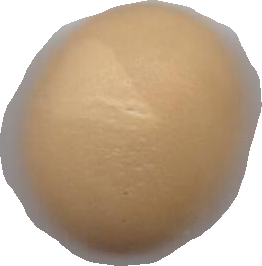
Variety: Dega